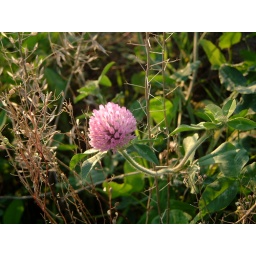
pink flower in front of twigs and leaves